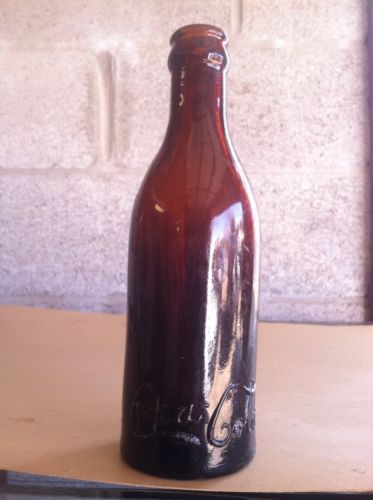
Waste category: glass